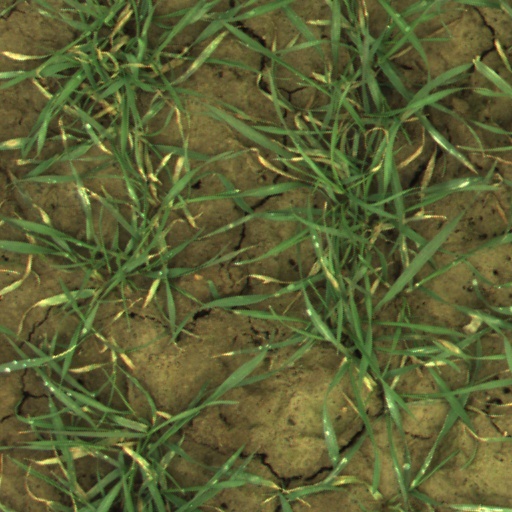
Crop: wheat